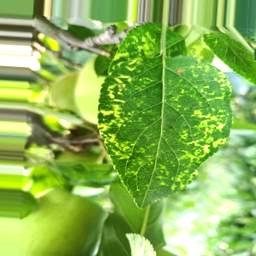
Label: Apple_Mosaic